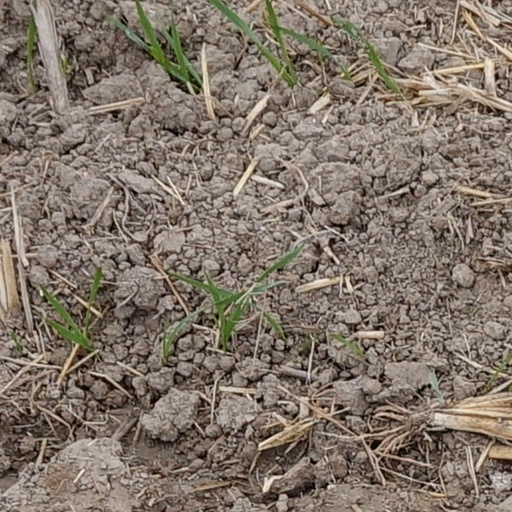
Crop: wheat